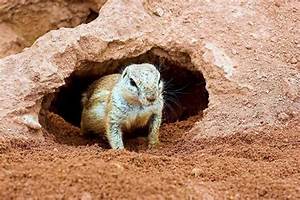
Label: squirrel